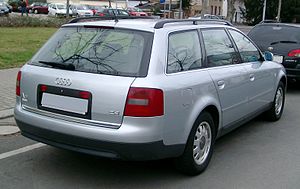
Audi A6 C5 / Modelhistorie
Audi A6 C5 var anden generation af den øvre mellemklassebil Audi A6. Modellen afløste A6 C4 i 1997 og blev afløst af A6 C6 i 2004.